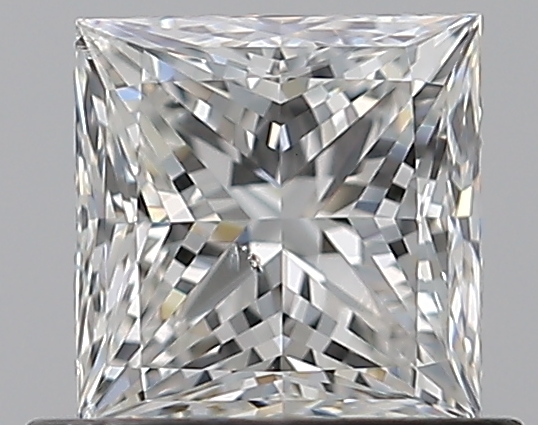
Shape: princess
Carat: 0.72
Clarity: SI2
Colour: G
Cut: EX
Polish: EX
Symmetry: VG
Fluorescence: N
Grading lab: GIA
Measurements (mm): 4.91 x 4.82 x 3.49